Dry Creek explosives depot

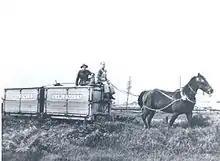
Horse-drawn wagons for carrying explosives in the Dry Creek explosives depot

The ten magazines of the Dry Creek explosives depot were built by the South Australian Government's Department of Chemistry in 1906 at a cost of £6,000 or £7,000 at Broad Creek, a tidal distributary channel on the eastern side of the Barker Inlet of the Port River Estuary, which runs in the direction of the now suburb of Dry Creek. The Broad Creek site, located on the landward side of intertidal mangroves and supratidal saltmarshes, was chosen as a more isolated location from Port Adelaide, replacing an earlier explosives depot called North Arm Powder Magazine at Magazine Creek at Gillman, south of the North Arm of the Port River.